Woolton pie

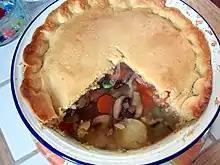

Woolton pie is a pastry dish of vegetables, widely served in Britain in the Second World War when rationing and shortages made other dishes hard to prepare. The recipe was created by François Latry, Maître Chef des Cuisines at the Savoy Hotel in London, and appeared on the Savoy menu as "Le Lord Woolton Pie".